Good Friday prayer for the Jews

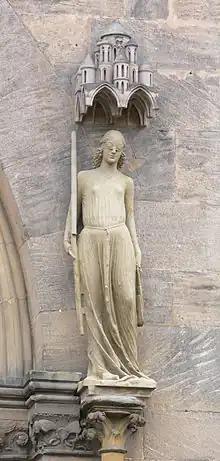
"Synagoga" statue at Bamberg Cathedral. The sculpture is depicted as a female figure with broken Torah scroll and blindfolded eyes.

The Good Friday prayer for the Jews is an annual prayer in some Christian liturgies. It is one of several petitions, known in the Catholic Church as the Solemn Intercessions and in the Episcopal Church (United States) as the Solemn Collects, that are made in the Good Friday service for various classes and stations of peoples: for the Church; for the pope; for bishops, priests and deacons; for the faithful; for catechumens; for other Christians; for the Jews; for others who do not believe in Christ; for those who do not believe in God; for those in public office; and for those in special need. These prayers are ancient, predating the eighth century at least, as they are found in the Gelasian Sacramentary.